Sky position (RA, Dec in degrees): 132.196, -0.01152
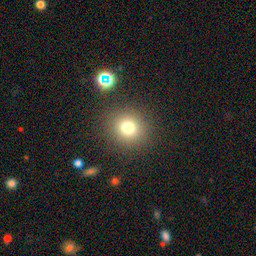
Galaxy morphology: Round Smooth Galaxies